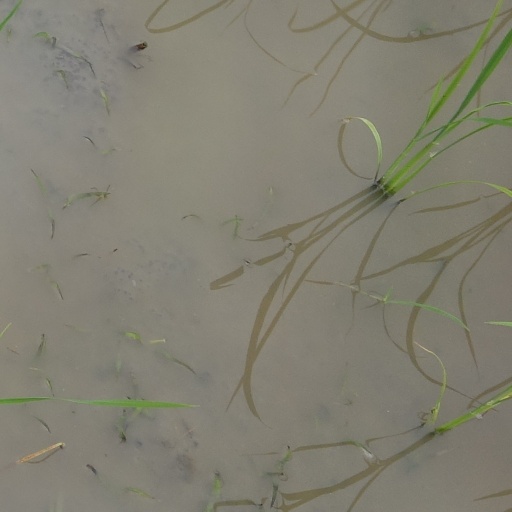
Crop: rice